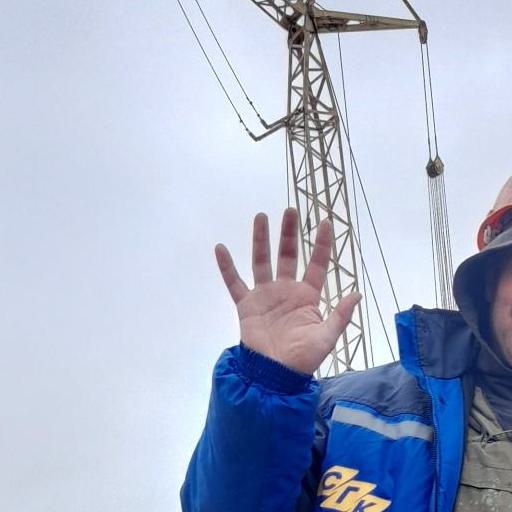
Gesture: palm